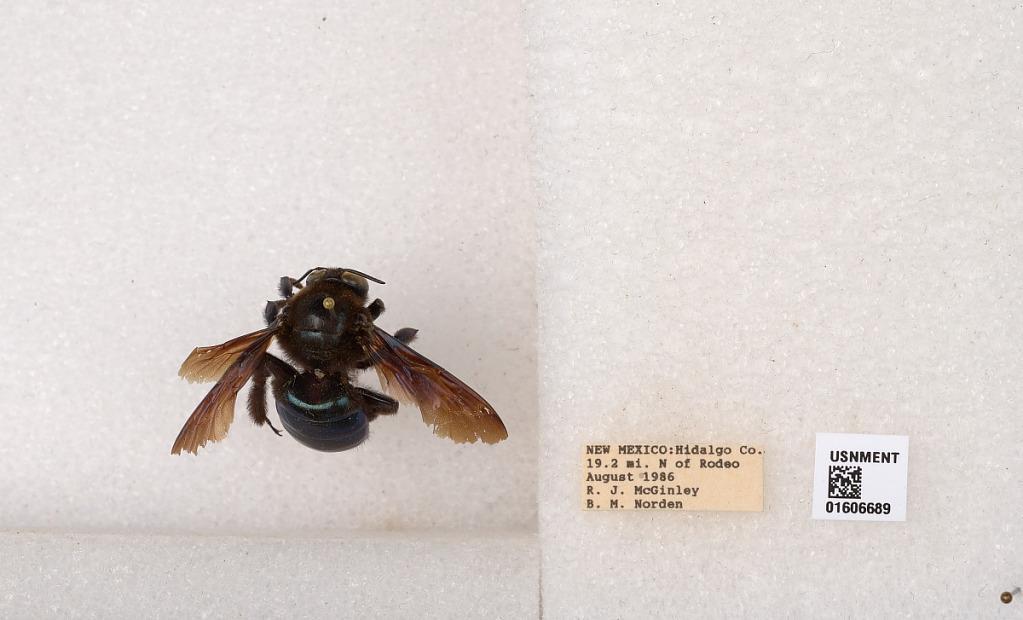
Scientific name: Xylocopa (Xylocopoides) californica arizonensis Cresson
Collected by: McGinley & B. Norden
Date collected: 1986-8-1
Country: United States
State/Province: New Mexico
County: Hidalgo
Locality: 19.2 miles north of Rodeo
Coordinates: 32.114, -109.031